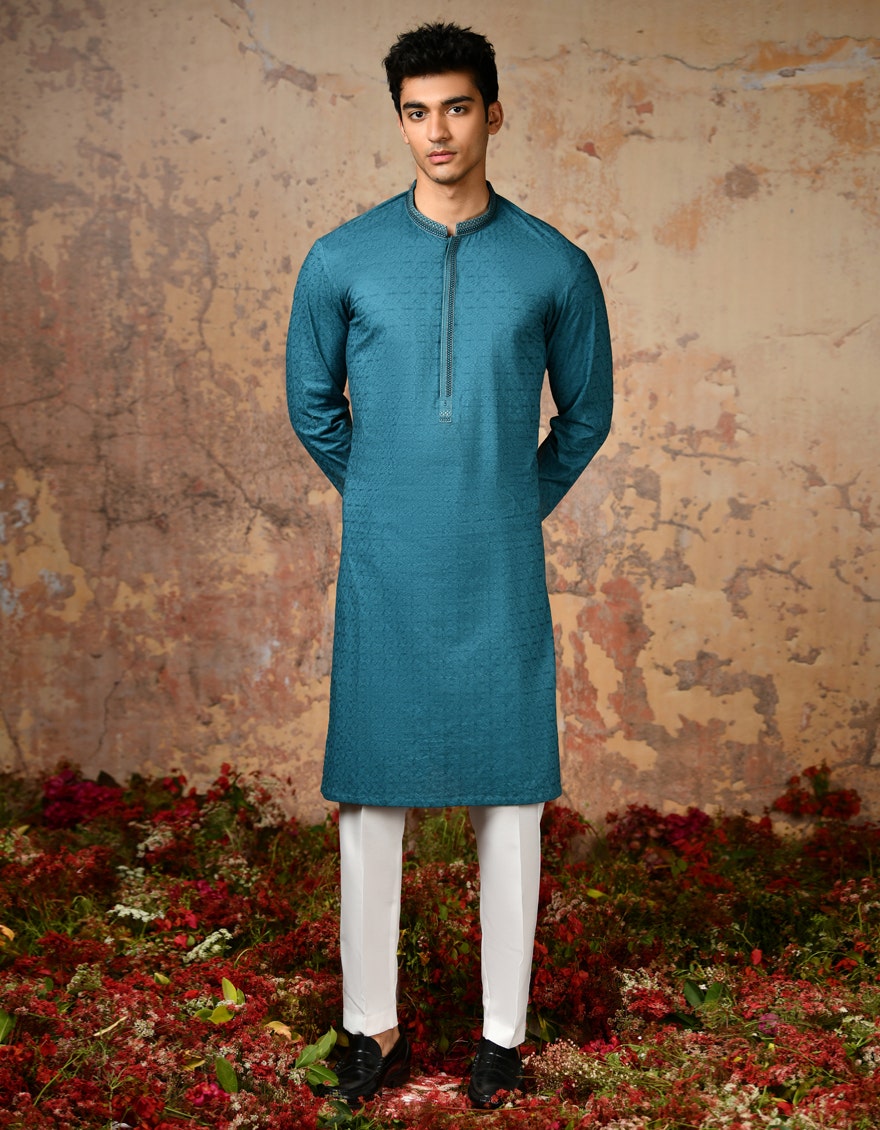
teal white kurta